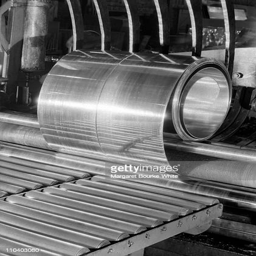
view of machinery used by business to fabricate sheet metal